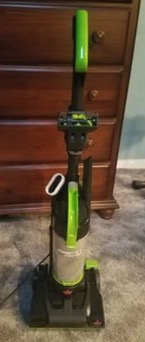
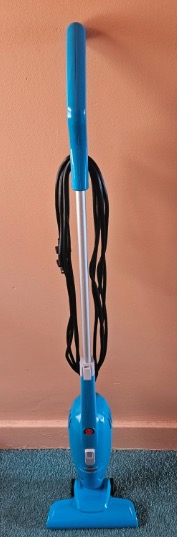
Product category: items_vacuum
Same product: no